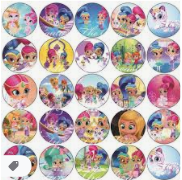
Portrait style: Cartoon Portrait